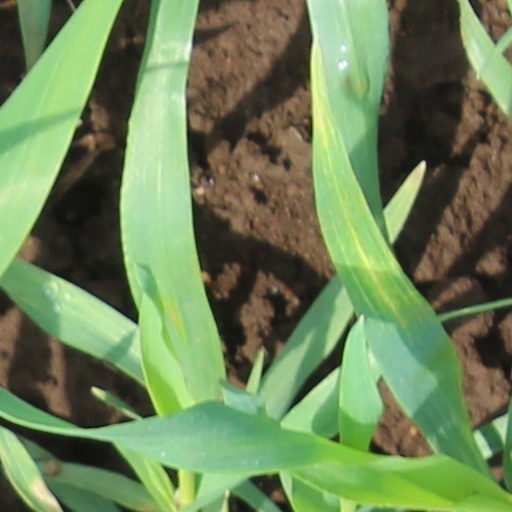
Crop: wheat